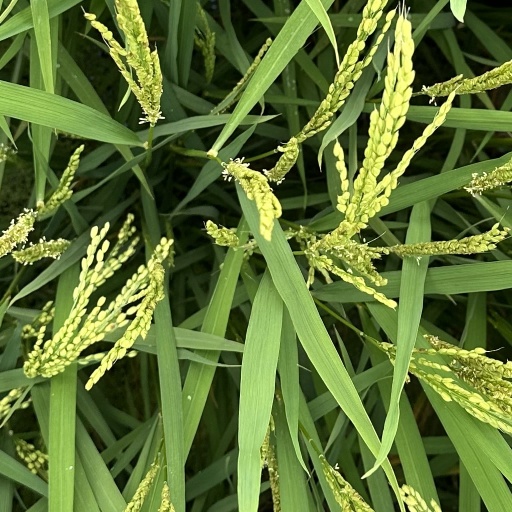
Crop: rice